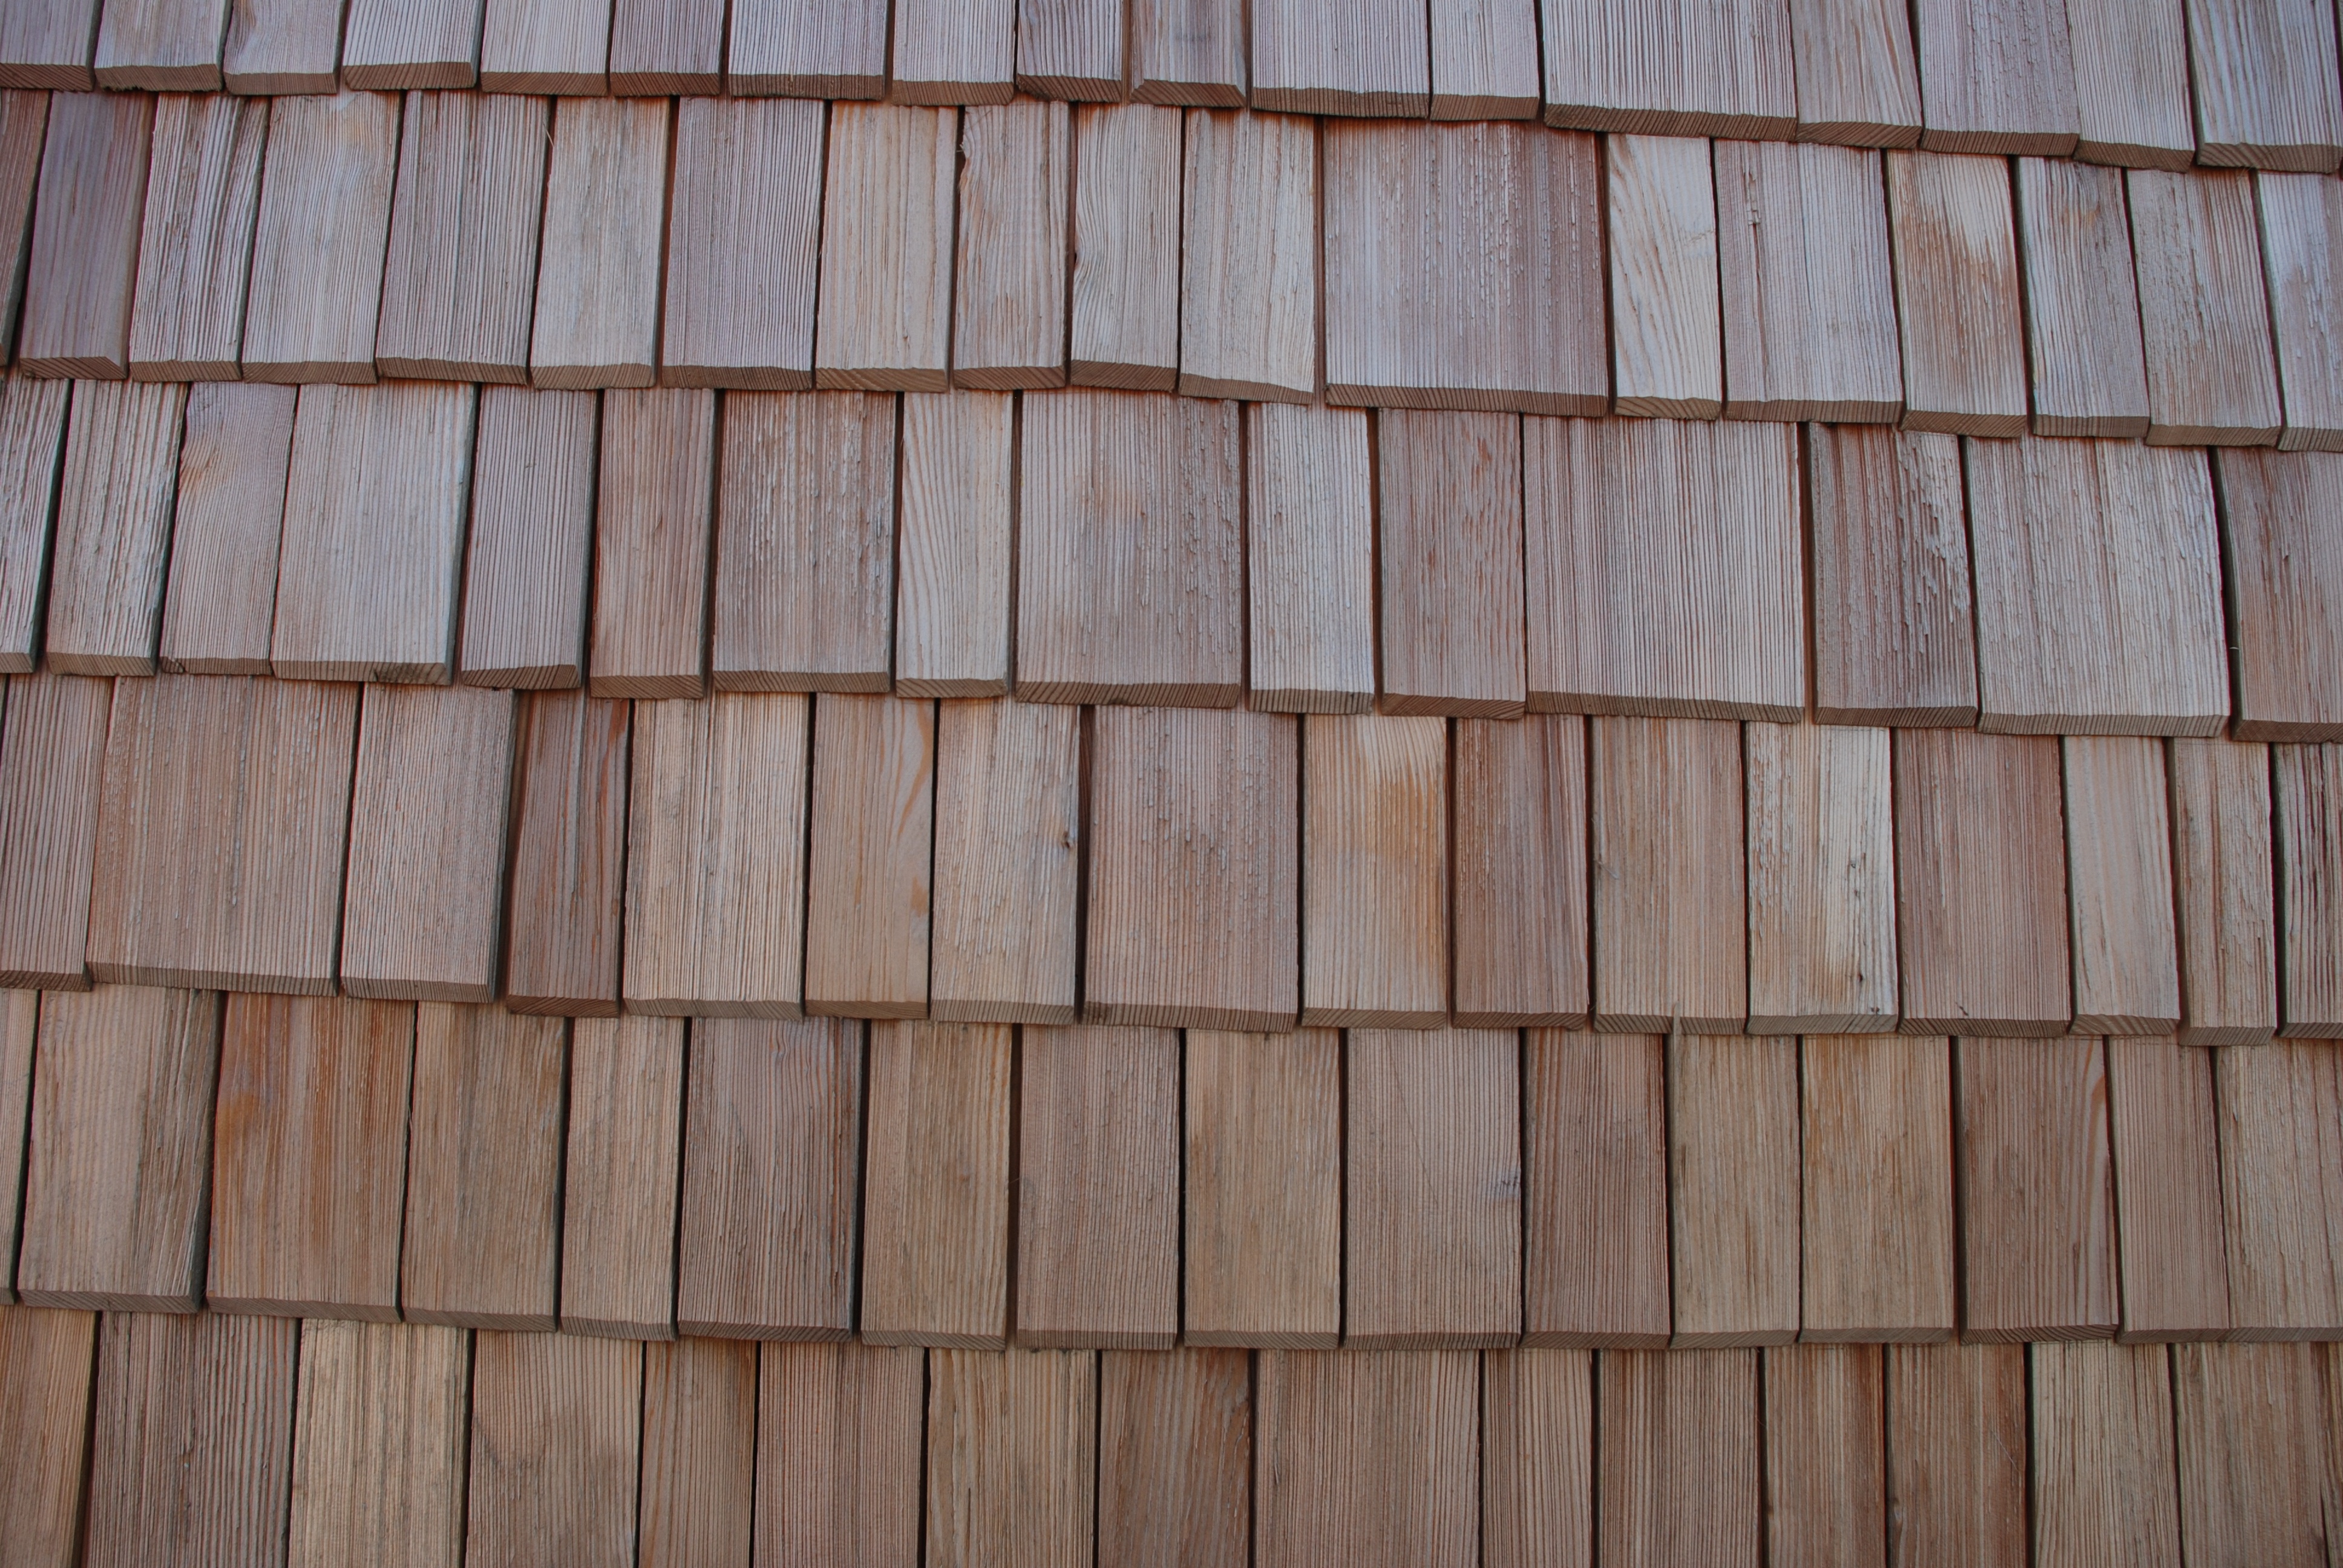
wood, plank, floor, wall, tile, lumber, shingle, hardwood, mountains, larch, flooring, plywood, ski lodge, wood flooring, cabin fever, wood formwork, laminate flooring, wood stain